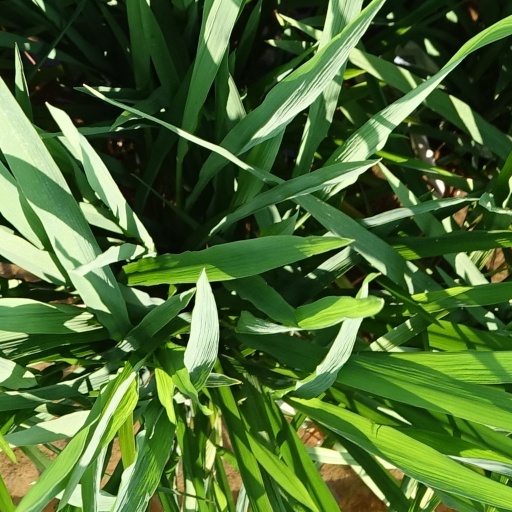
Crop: rice